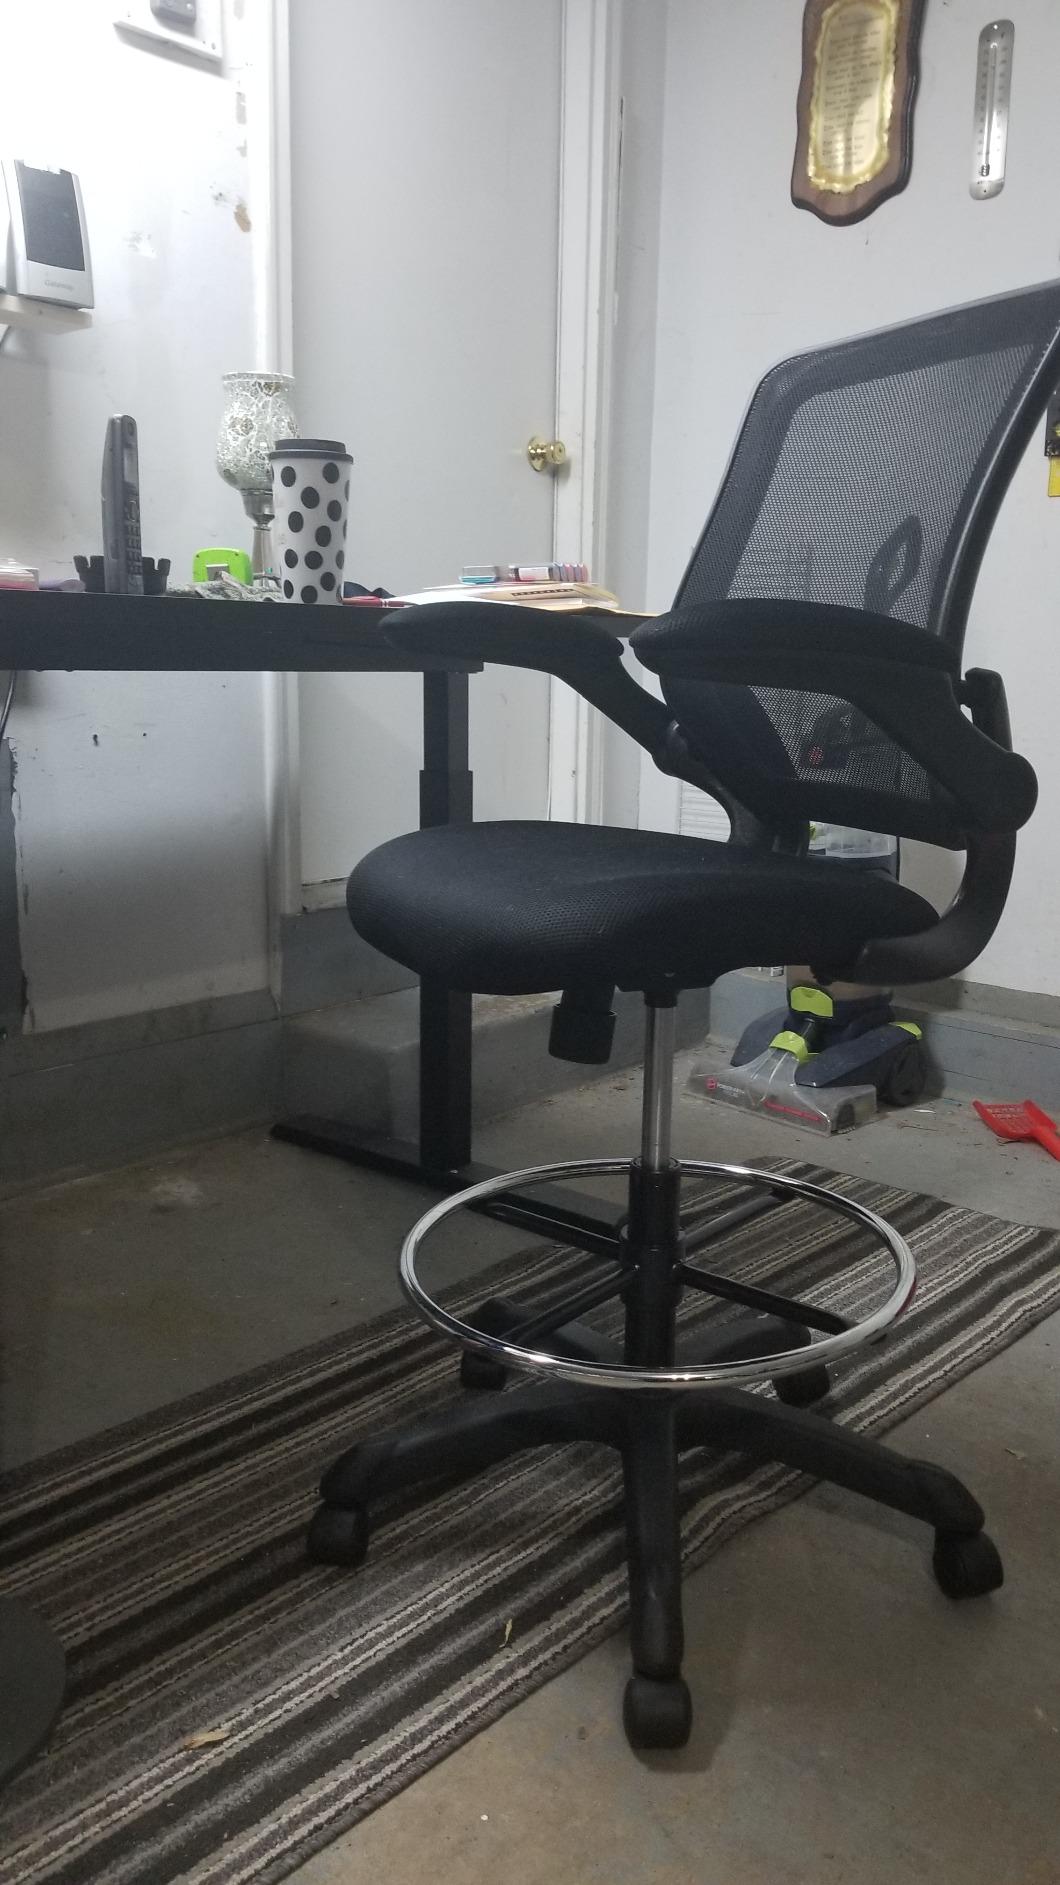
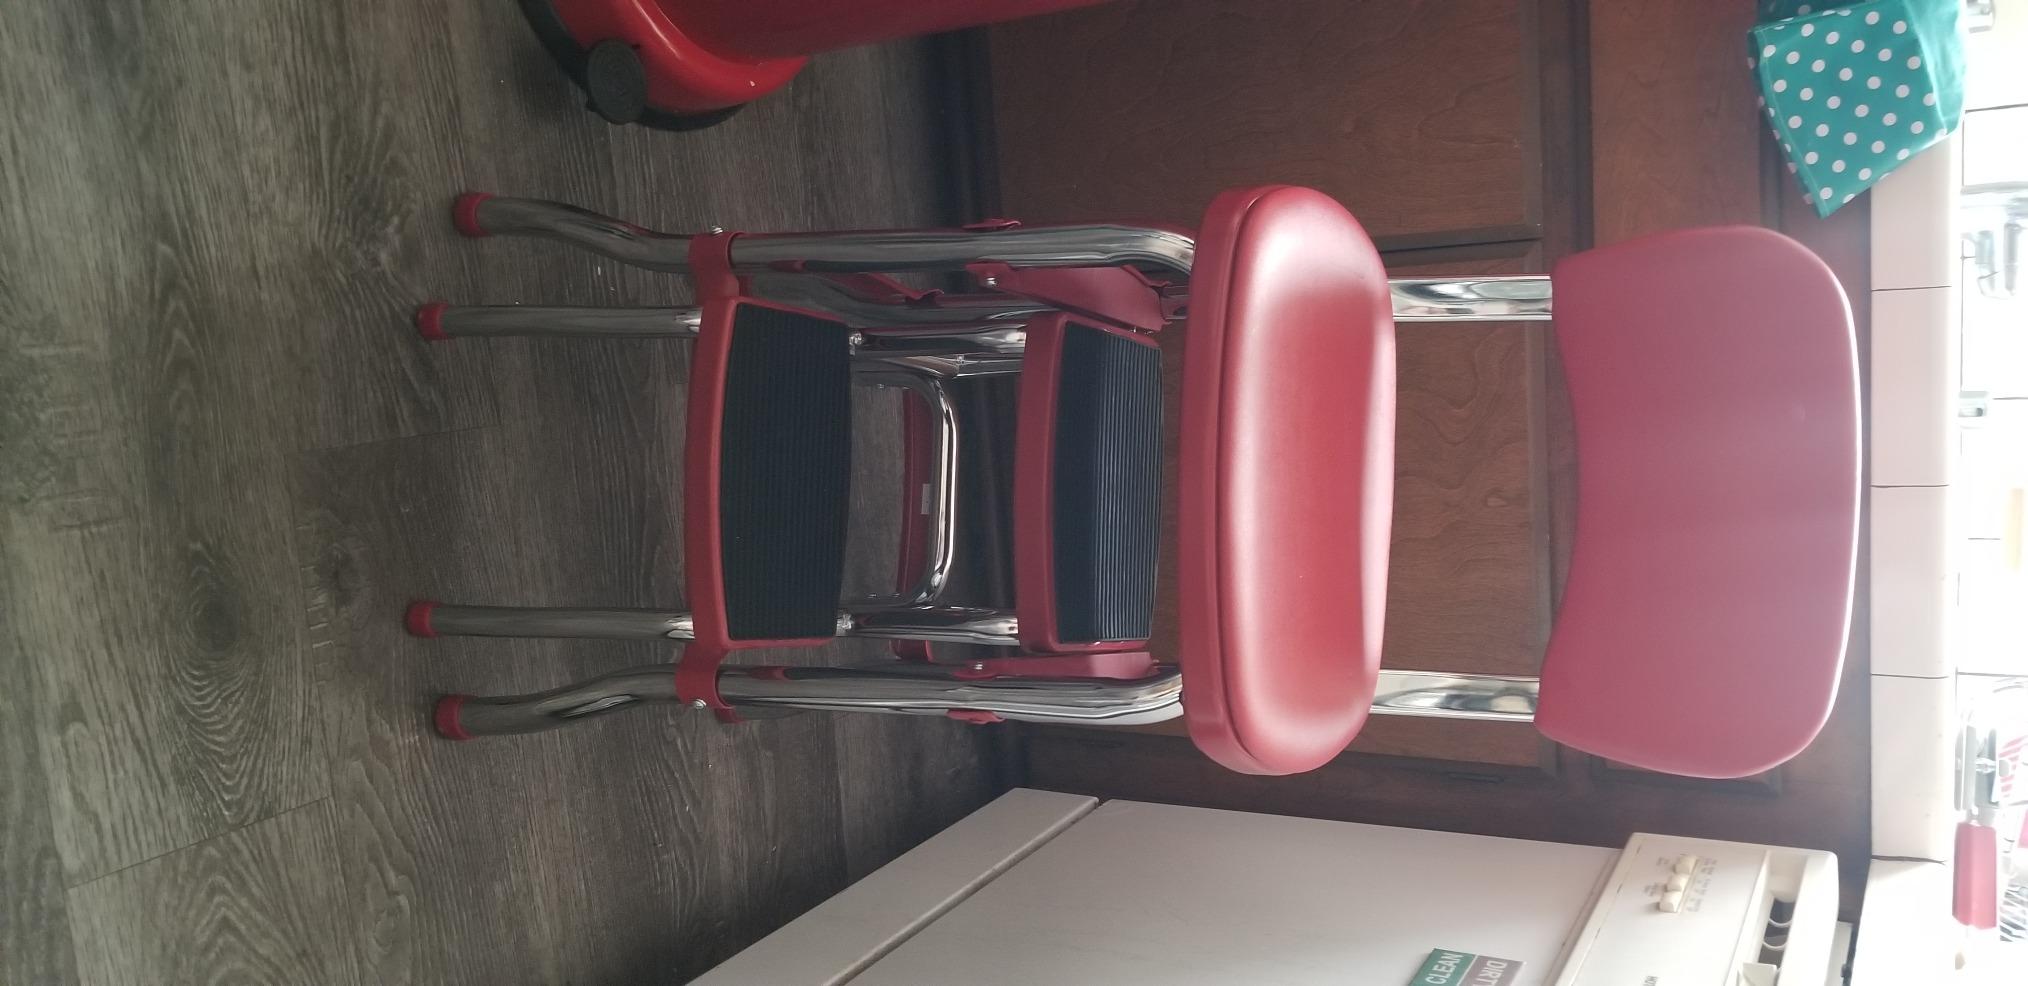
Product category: items_chair
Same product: no